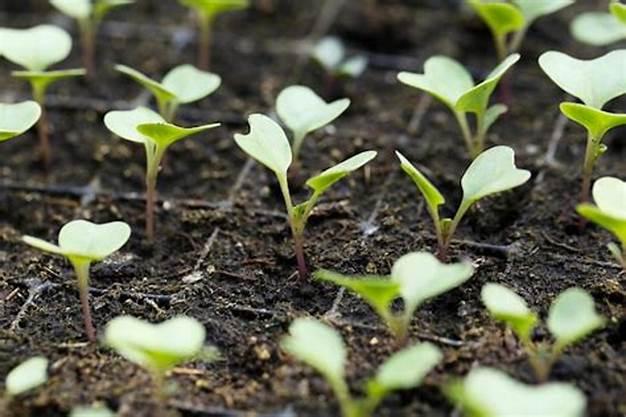
Mbegu za mazao ambazo zimepandwa katika makopo madogo, ambayo yana udongo wenye rutuba pamoja na unyevuunyevu unaosaidia mbegu hizo zichipue katika miche midogo ya rangi ya kijani.